Siberian Tiger Introduction Project

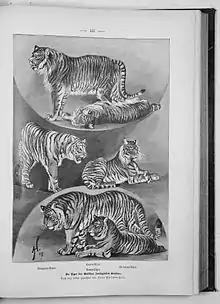
Caspian tiger (up), Bengal tiger (left), Sumatran tiger (right), Siberian tiger (down)

The Siberian Tiger Introduction Project involves reestablishing populations of the Siberian tiger, also known as the Amur tiger, in their former range and also expanding their range by introducing them as replacements of their genetically similar relative, the extinct Caspian tiger, which inhabited Central and Western Asia. Currently, the Siberian tiger inhabits the cold mountains of the Russian Far East and northern China.